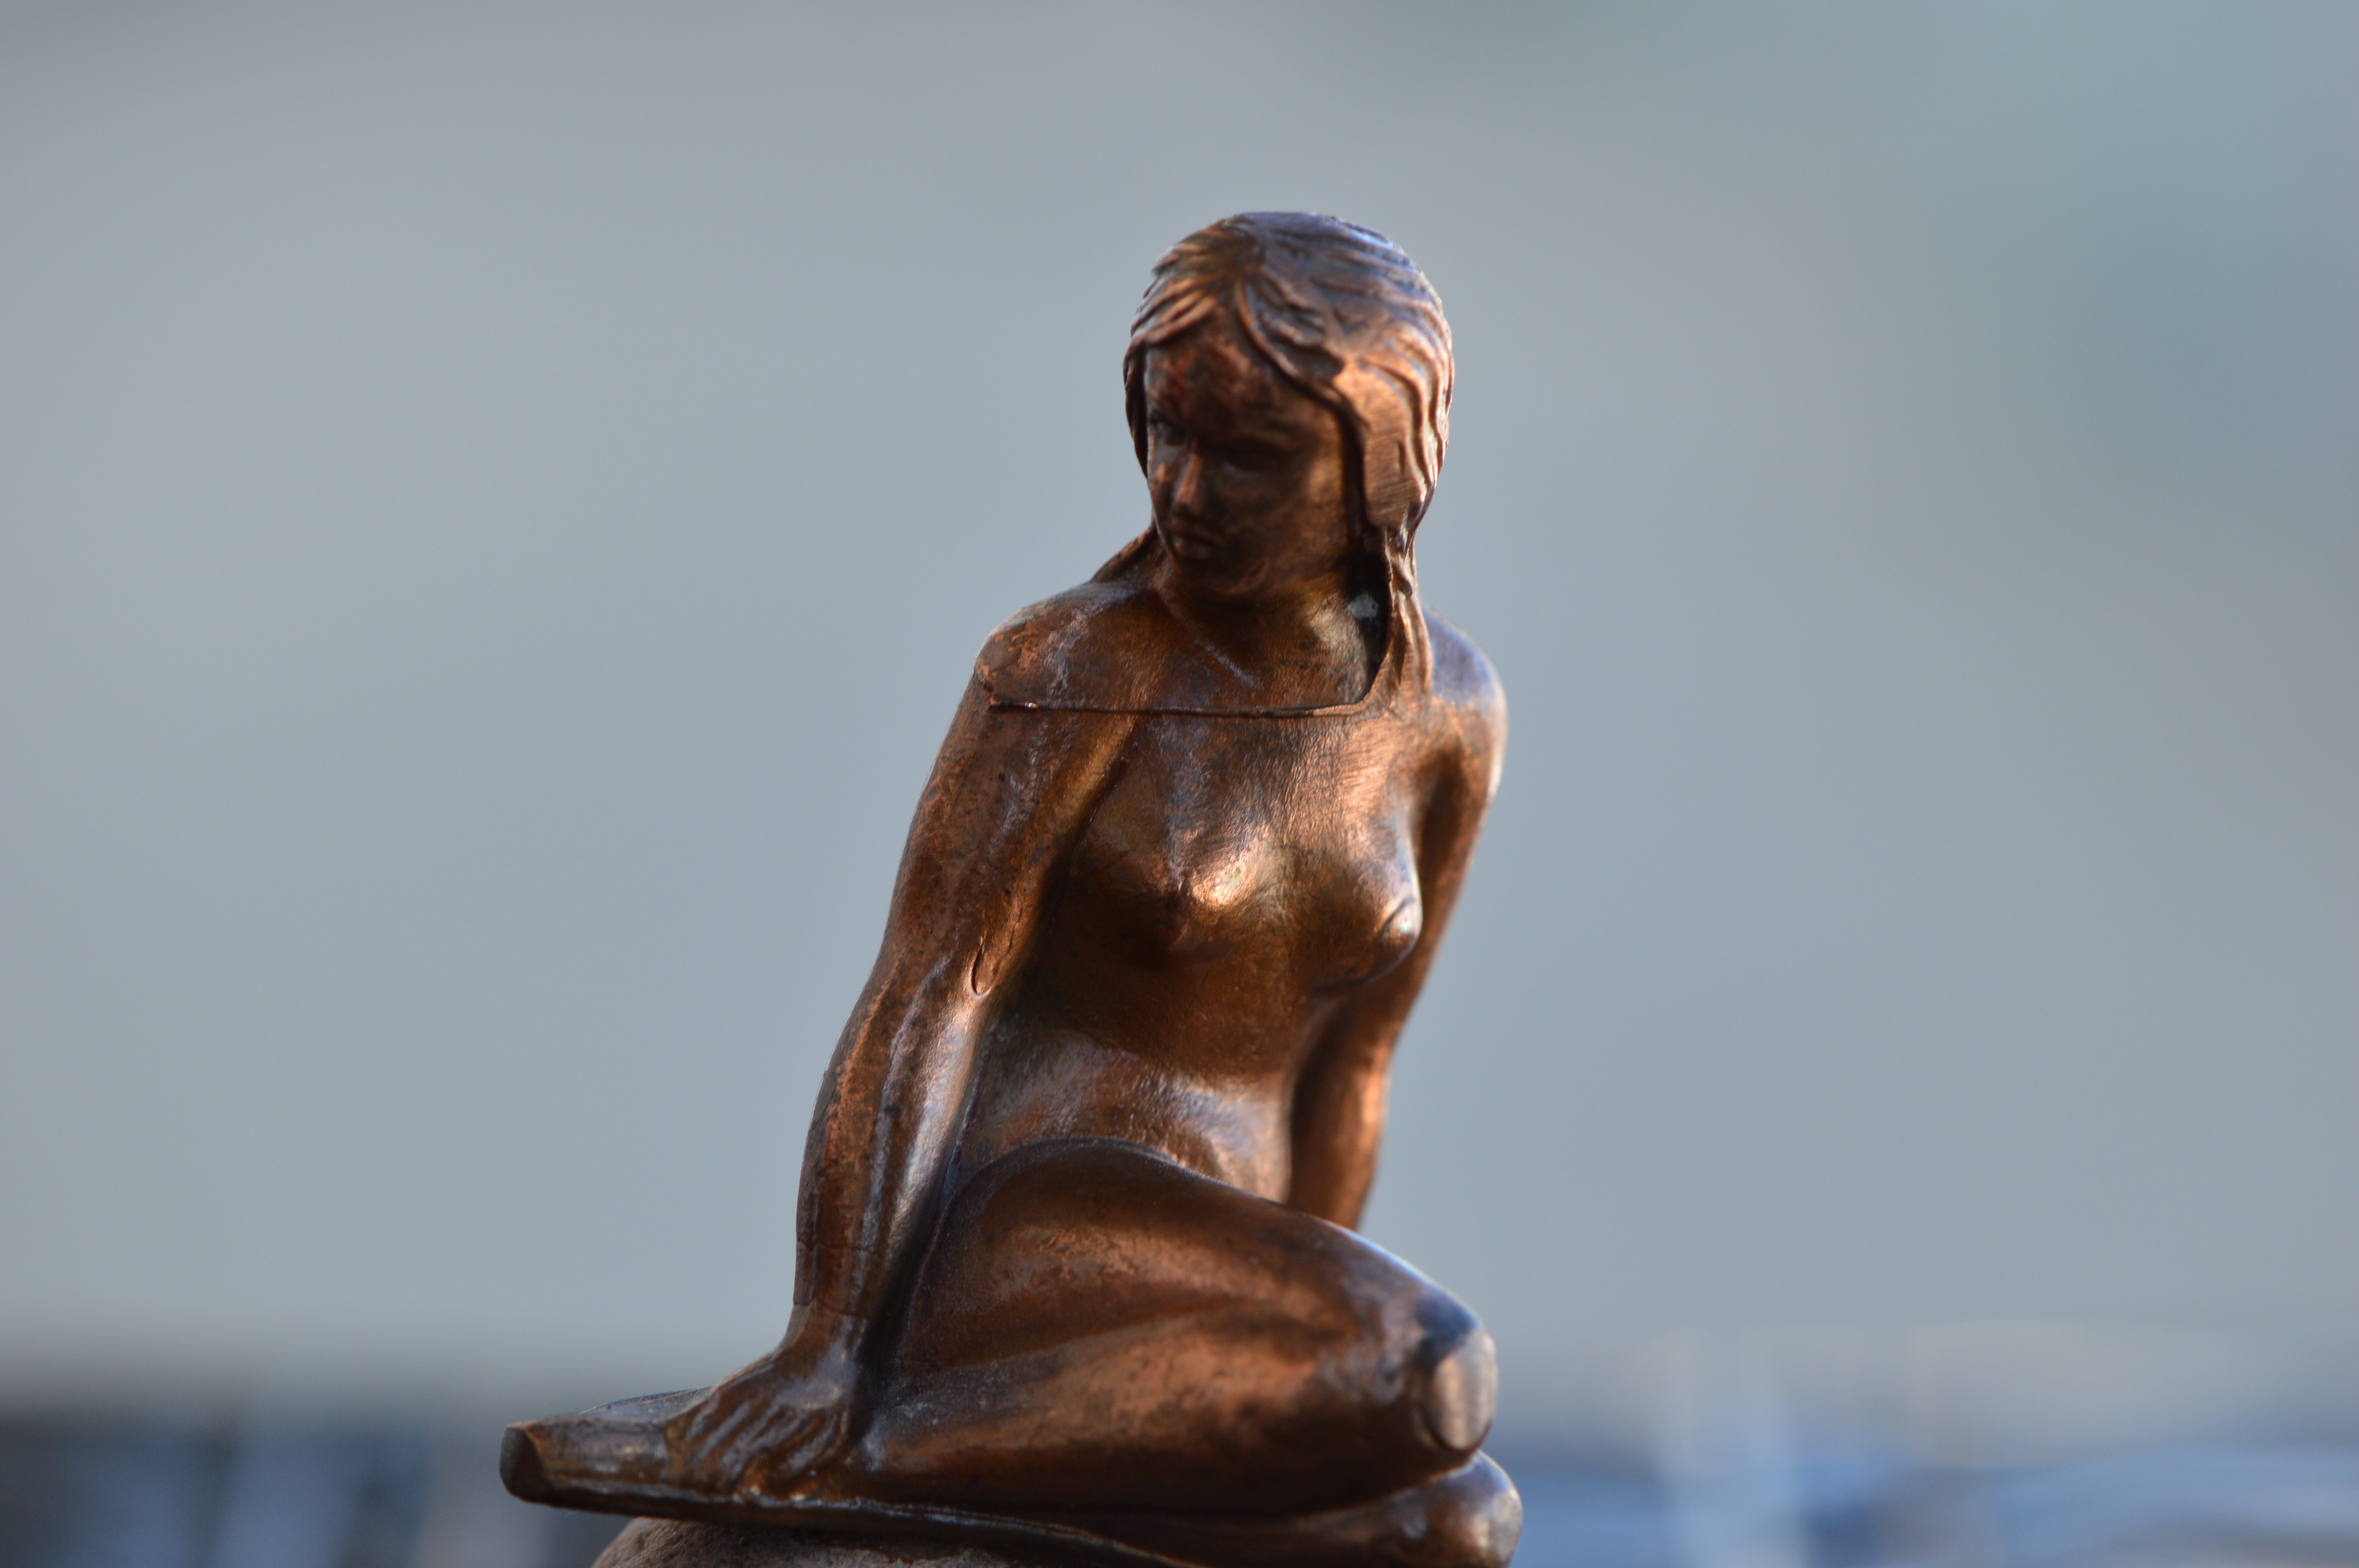
woman, monument, statue, sitting, sculpture, art, figure, temple, bronze, mythology, bronze sculpture, human positions